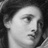
Emotion: neutral